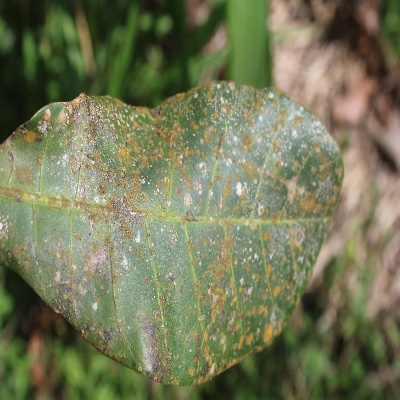
Crop: Cashew
Condition: red rust